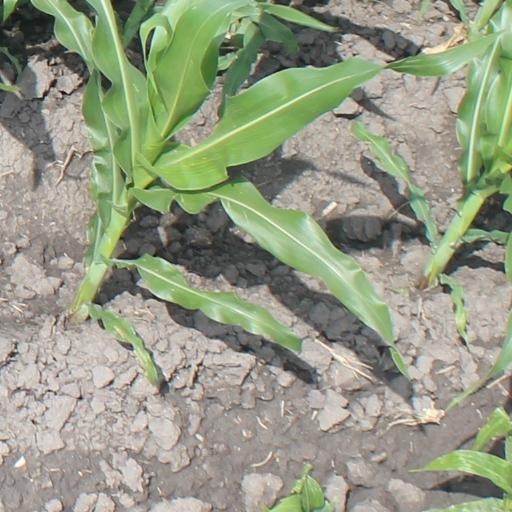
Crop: maize; corn